Greeks in Armenia

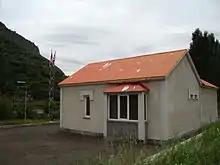
The Greek diaspora centre in Alaverdi

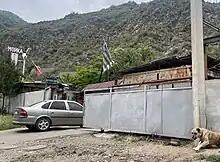
Flag of Greece at a local Greek-owned car service in Lori Province

Several villages with a large proportion of ethnic Greek Armenians are found in areas along Armenia's northern border with Georgia, in the northern part of the Lori marz (province). The largest communities can be found in Alaverdi and Yerevan, followed by Vanadzor, Gyumri, Stepanavan, Hankavan and Noyemberyan. Ethnic Greeks in Armenia numbered around 1,800 to over 4,000. Their numbers have been greatly reduced since the end of the Soviet Union due to emigration for economic reasons to other former Soviet republics and to Greece. Greeks and Armenians also live together in mixed communities north of the Armenian border in Georgia - but there too numbers have been greatly reduced due to emigration. Yaghdan in Lori Province has been described as the last remaining Greek village in Armenia.